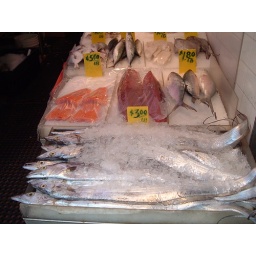
street fish market in chinatown NYC